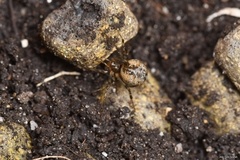
Species: Parasteatoda_tepidariorum